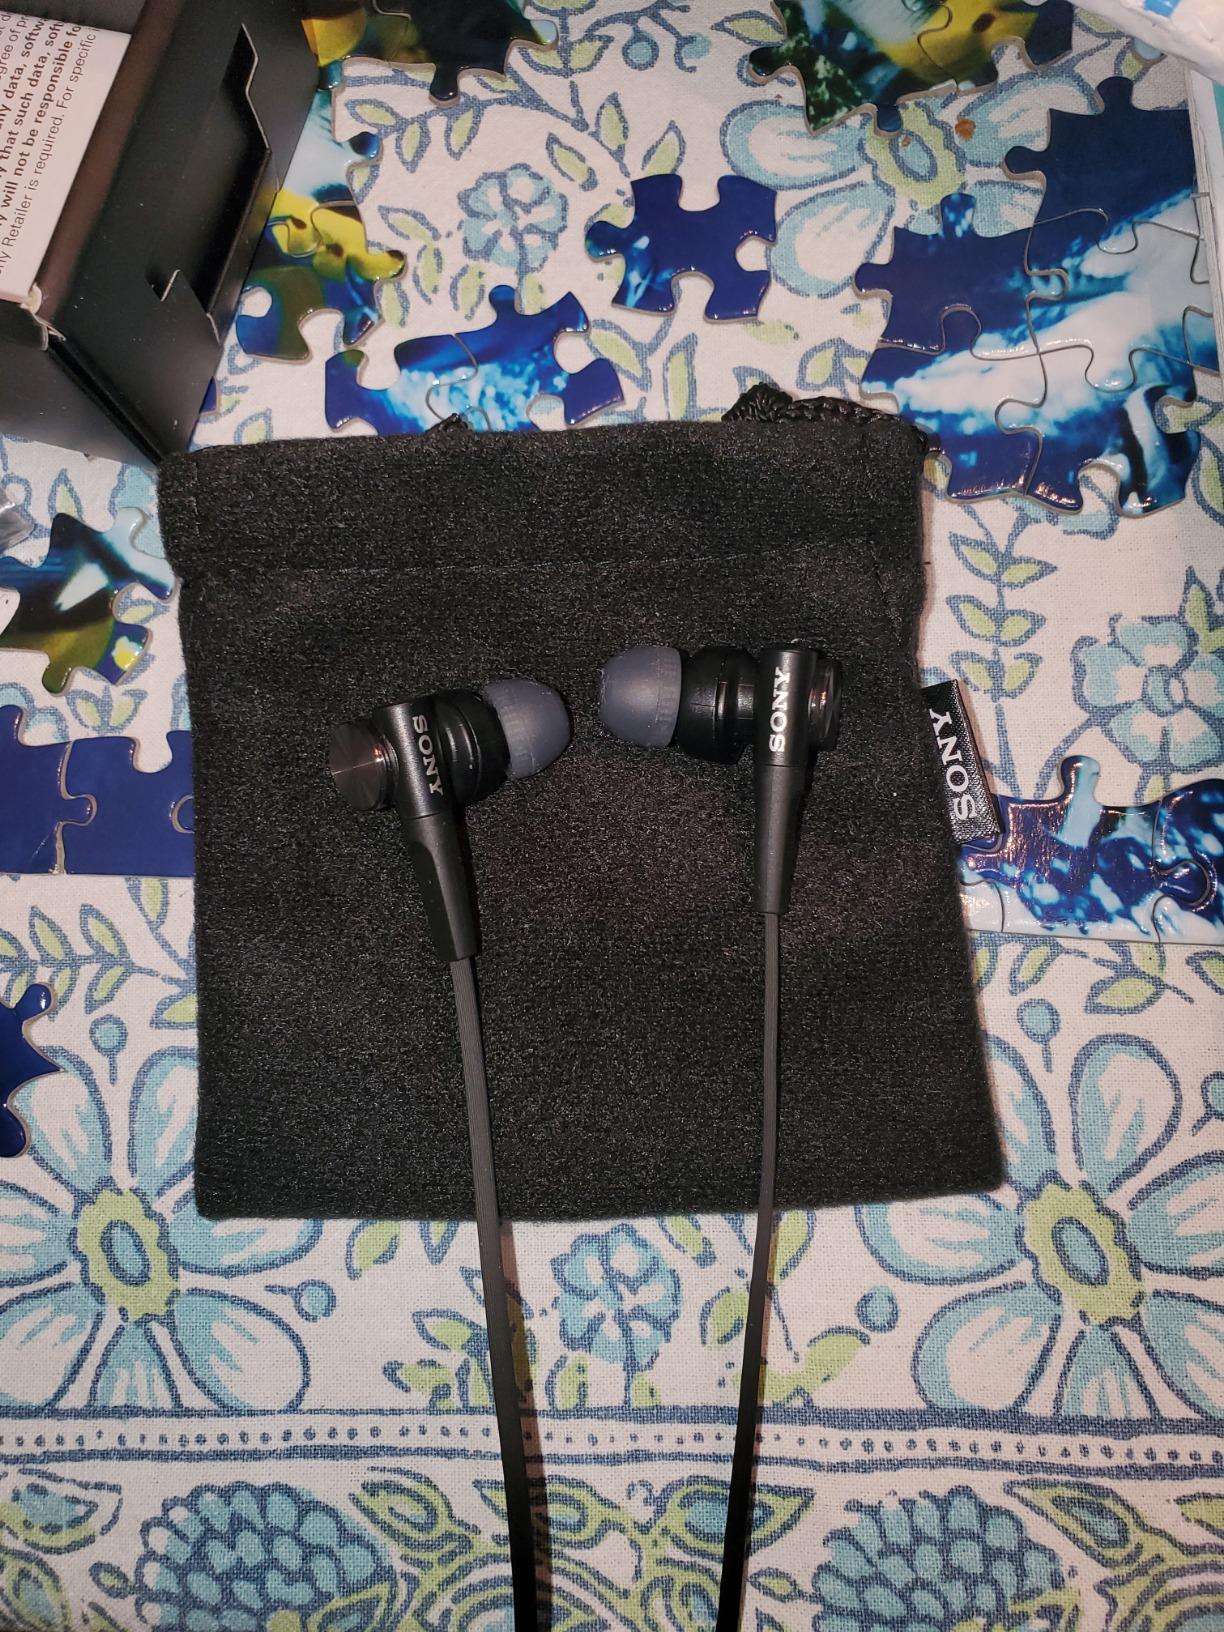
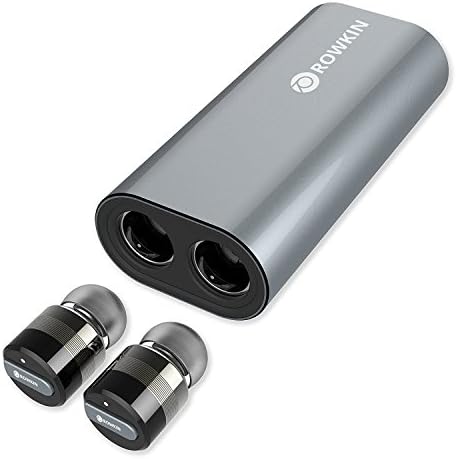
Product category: headphones
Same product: no